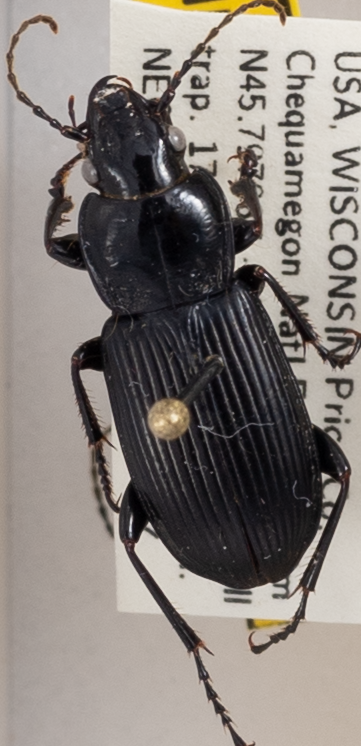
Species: Pterostichus melanarius melanarius
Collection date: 2019-09-17
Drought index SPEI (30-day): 0.71
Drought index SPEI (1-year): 2.09
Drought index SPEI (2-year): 1.604